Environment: lab
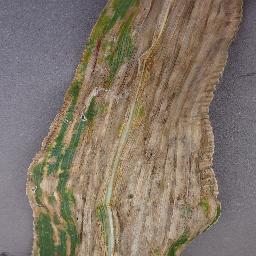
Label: northern_corn_leaf_blight